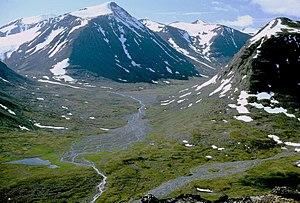
Le parc national de Sarek est un parc national du Nord de la Suède, dans la commune de Jokkmokk du comté de Norrbotten en Laponie. Il couvre 1 970 km² dans les Alpes scandinaves et est bordé par les parcs nationaux de Padjelanta et de Stora Sjöfallet.